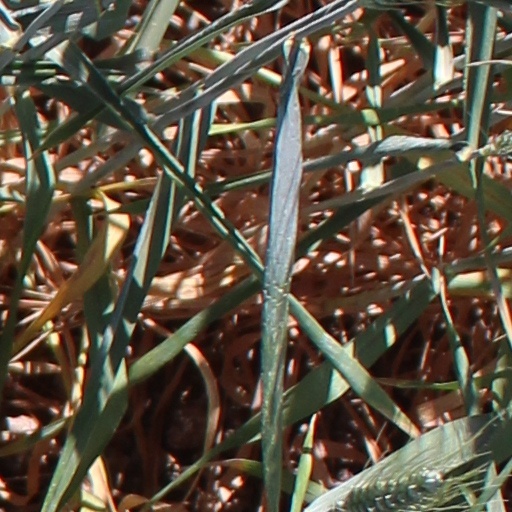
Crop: wheat